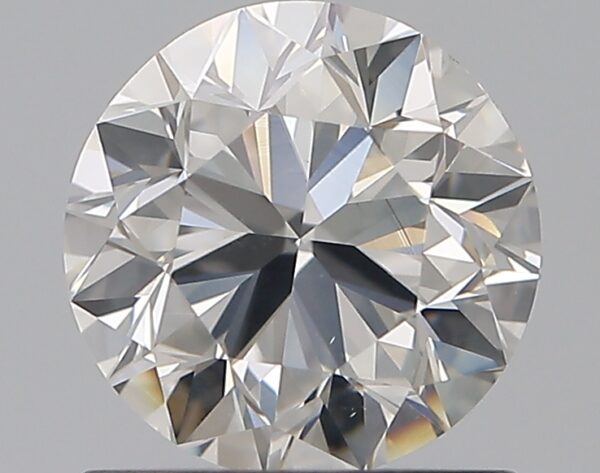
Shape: round
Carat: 0.9
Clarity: VS2
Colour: G
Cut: VG
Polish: EX
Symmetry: VG
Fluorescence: N
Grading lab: GIA
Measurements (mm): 5.99 x 6.04 x 3.86